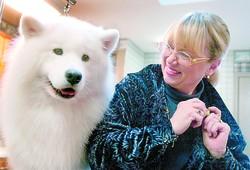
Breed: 2192-n000088-Samoyed